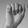
ASL letter: A